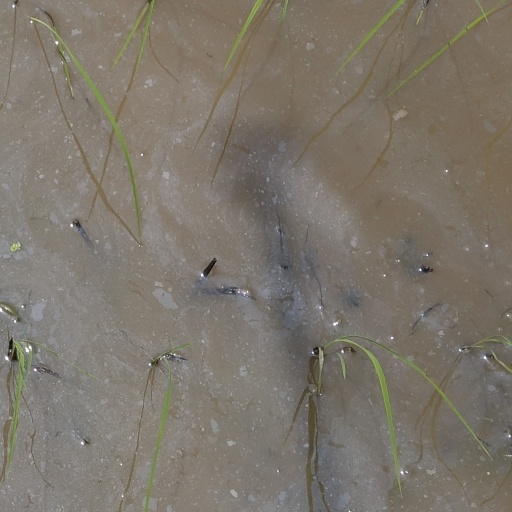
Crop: rice